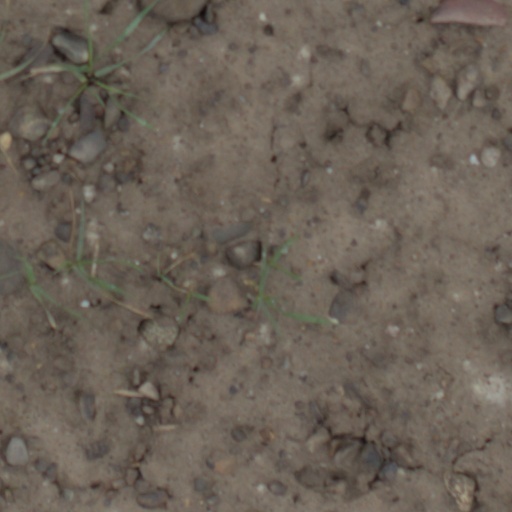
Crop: wheat